KGiSL Institute of Technology

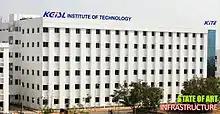
KGiSL Institute of Technology

KGiSL Institute of Technology (KiTE) is a private engineering college started in 2008 by G. Bakthavathsalam, Founder-Chairman of KG Hospital. It is located at Saravanampatti in Coimbatore, Tamil Nadu, India. The college is affiliated to Anna University. It offers various undergraduate and postgraduate courses leading to the Degree of Bachelor of Engineering (B.E).